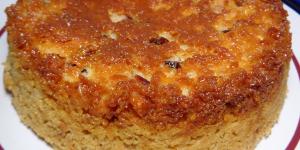
budin de pan sin huevo al horno